List of Brutalist architecture in the United States

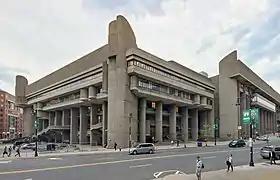
The Boston Government Service Center in Boston, Massachusetts

This is a list of buildings that are examples of the Brutalist architectural style in the United States.